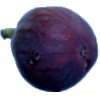
Label: fig